Shepherding (Australian rules football)

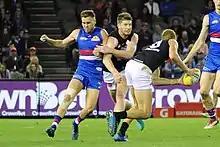
Carlton AFL player shepherding a Western Bulldogs opponent for a teammate in possession of the ball.

Shepherding is a tactic and skill in Australian rules football, a team sport. The term originates from the word shepherd, someone who influences the movement of sheep in a paddock. Using their body as an obstruction, Australian rules footballers can influence the movement of opponents, most often to prevent them from gaining possession or reaching the contest. This can be achieved legally while the ball is in play by a number of methods which include blocking, pushing or bumping. As shepherds are not counted in official statistics, it is classified as a "one percenter" skill but is an important aspect of team play to clear an attacking path for their team. According to the Laws of Australian Football, a player can shepherd an opposition player when the ball is within five metres, with the exception of contests where players contest the ball in the air, i.e. marking contests and ruck contests, or when the ball is not in play.